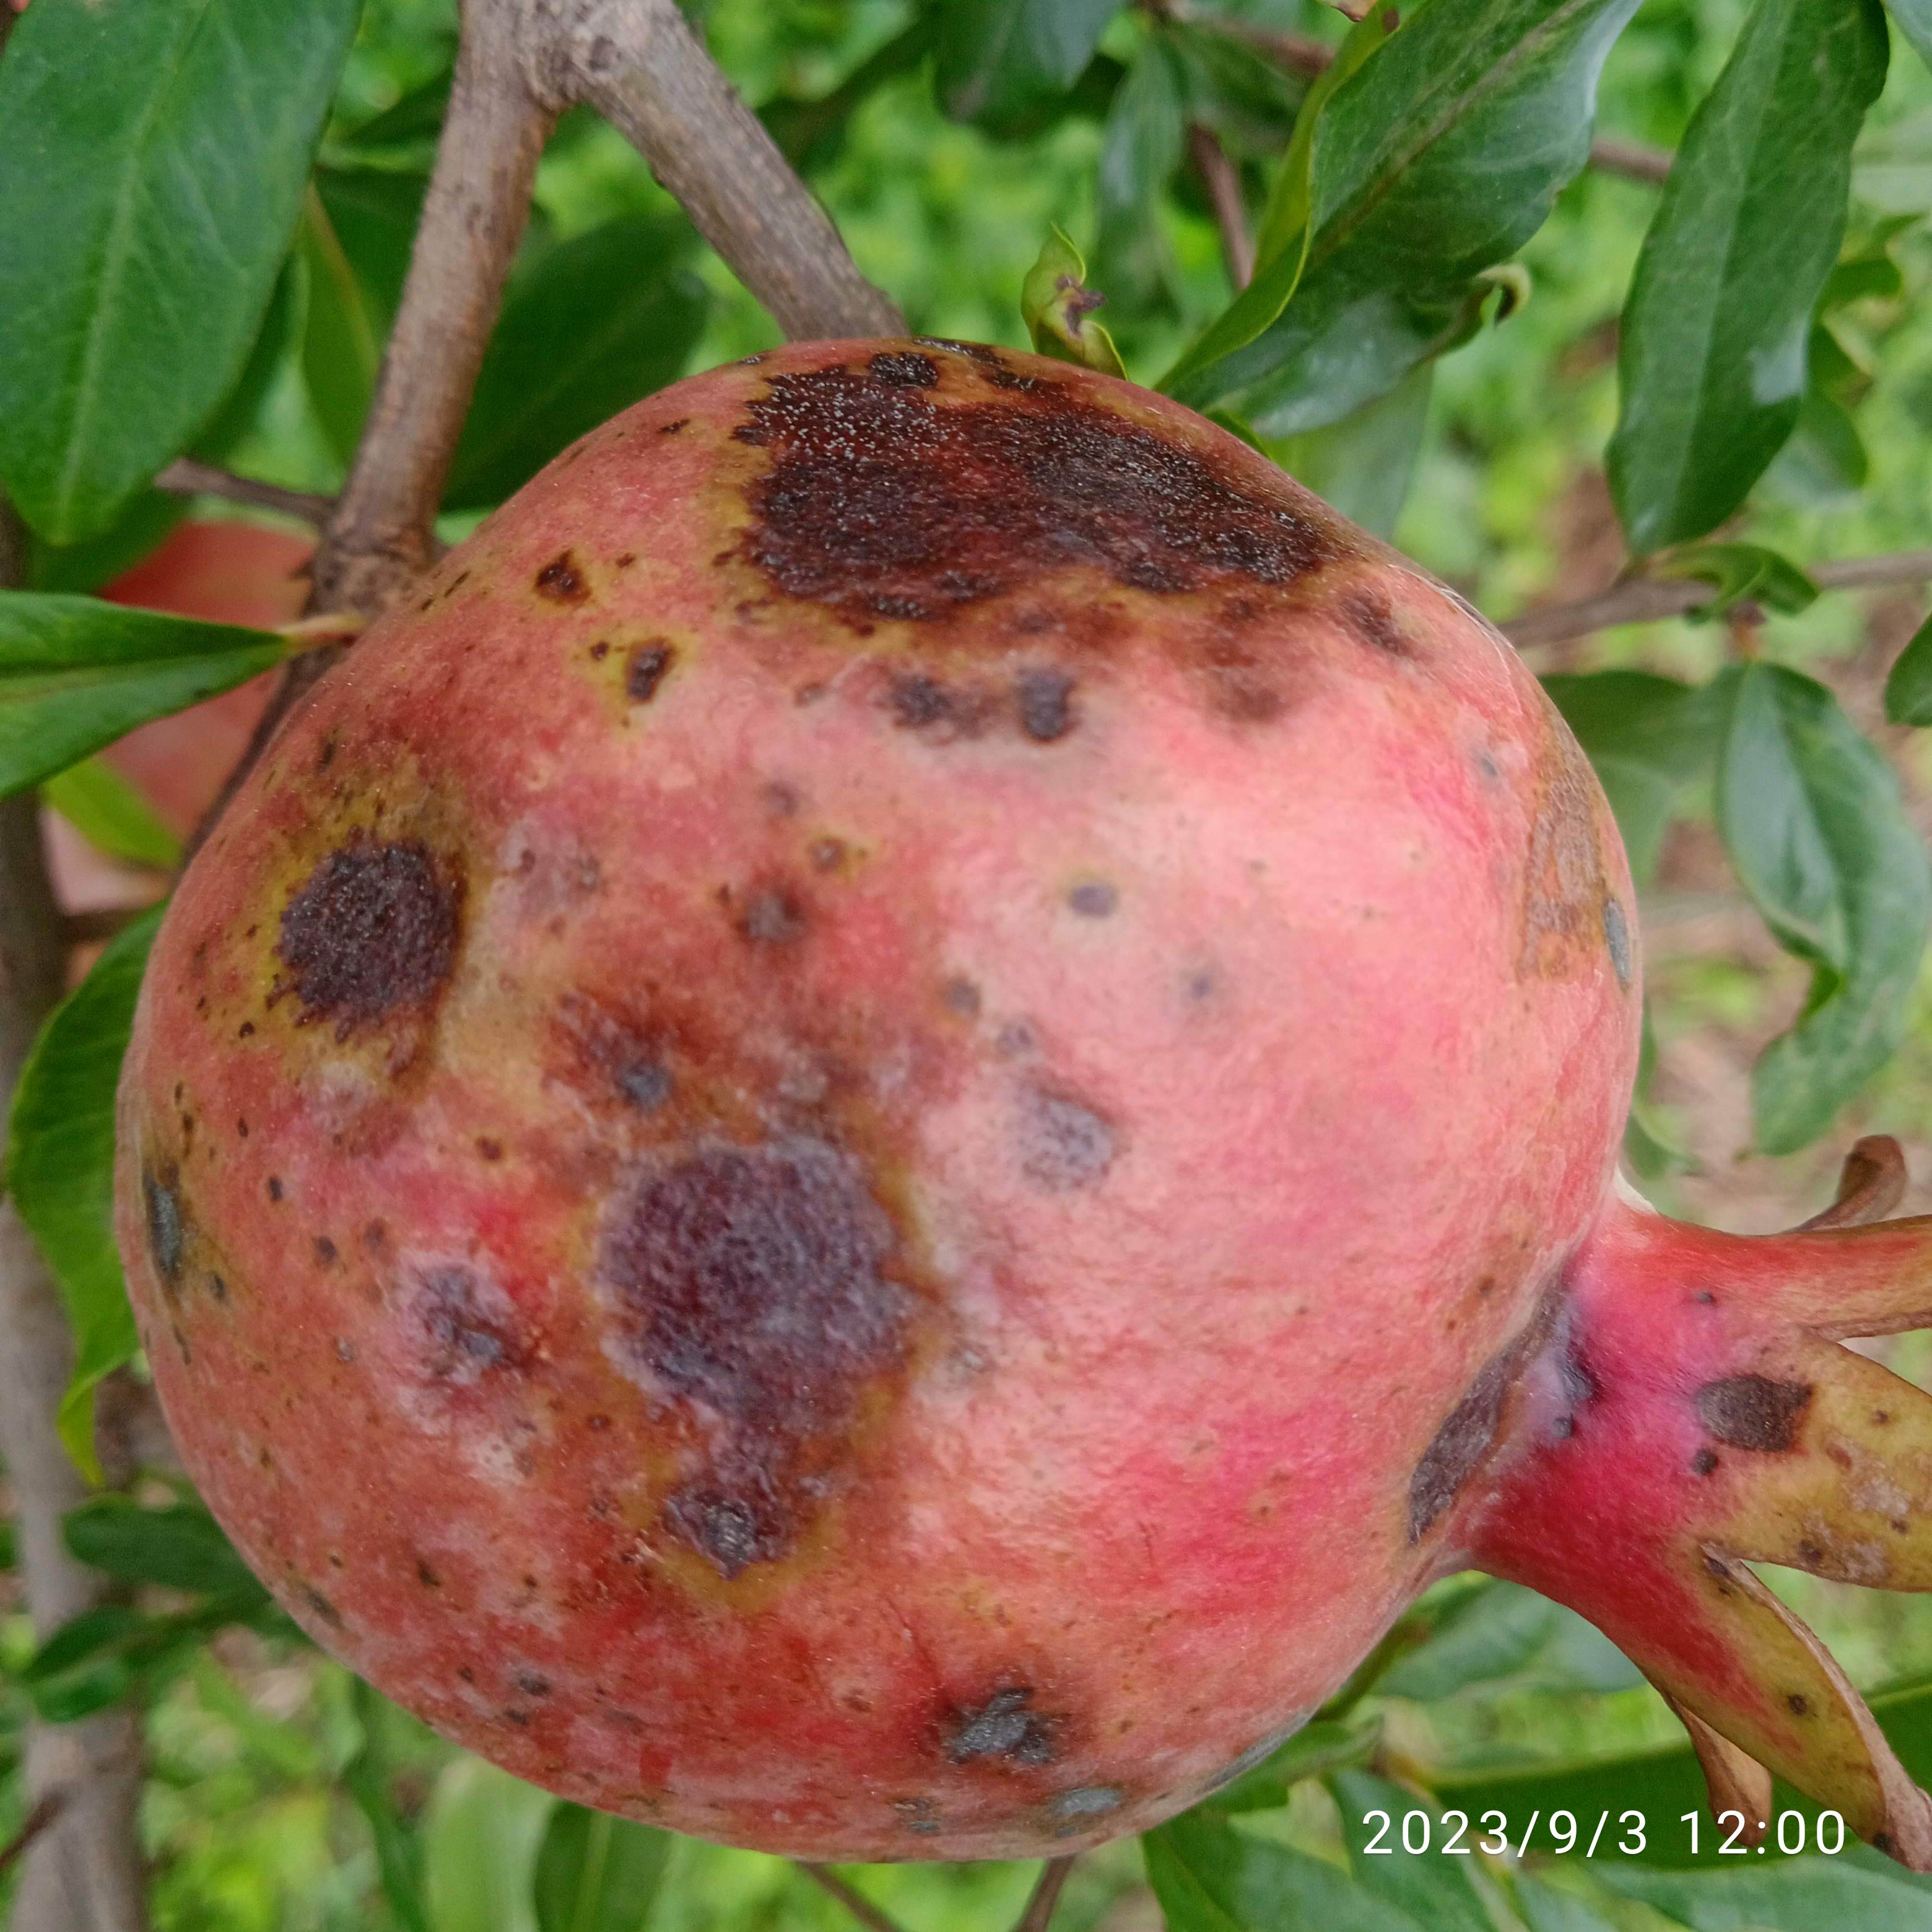
Label: Anthracnose